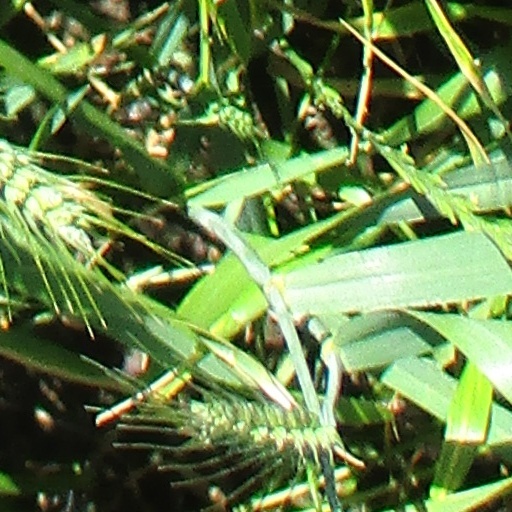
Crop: wheat